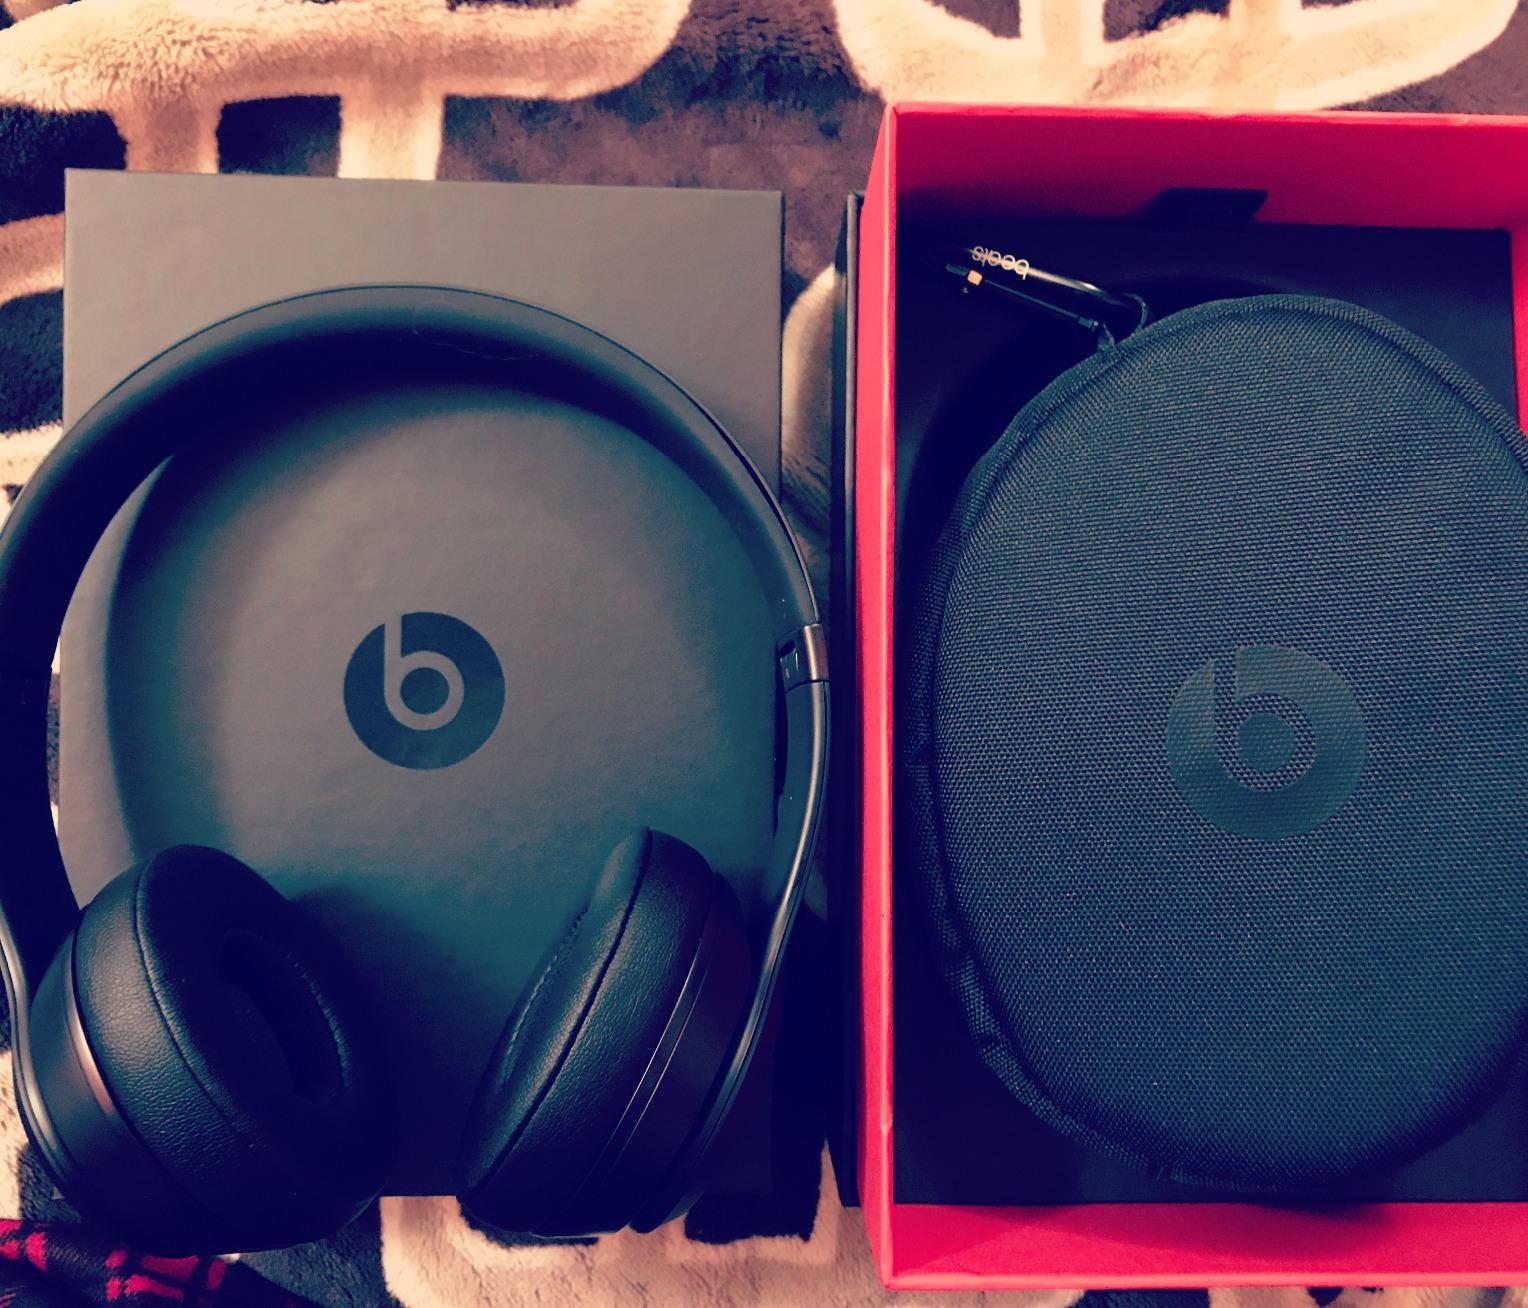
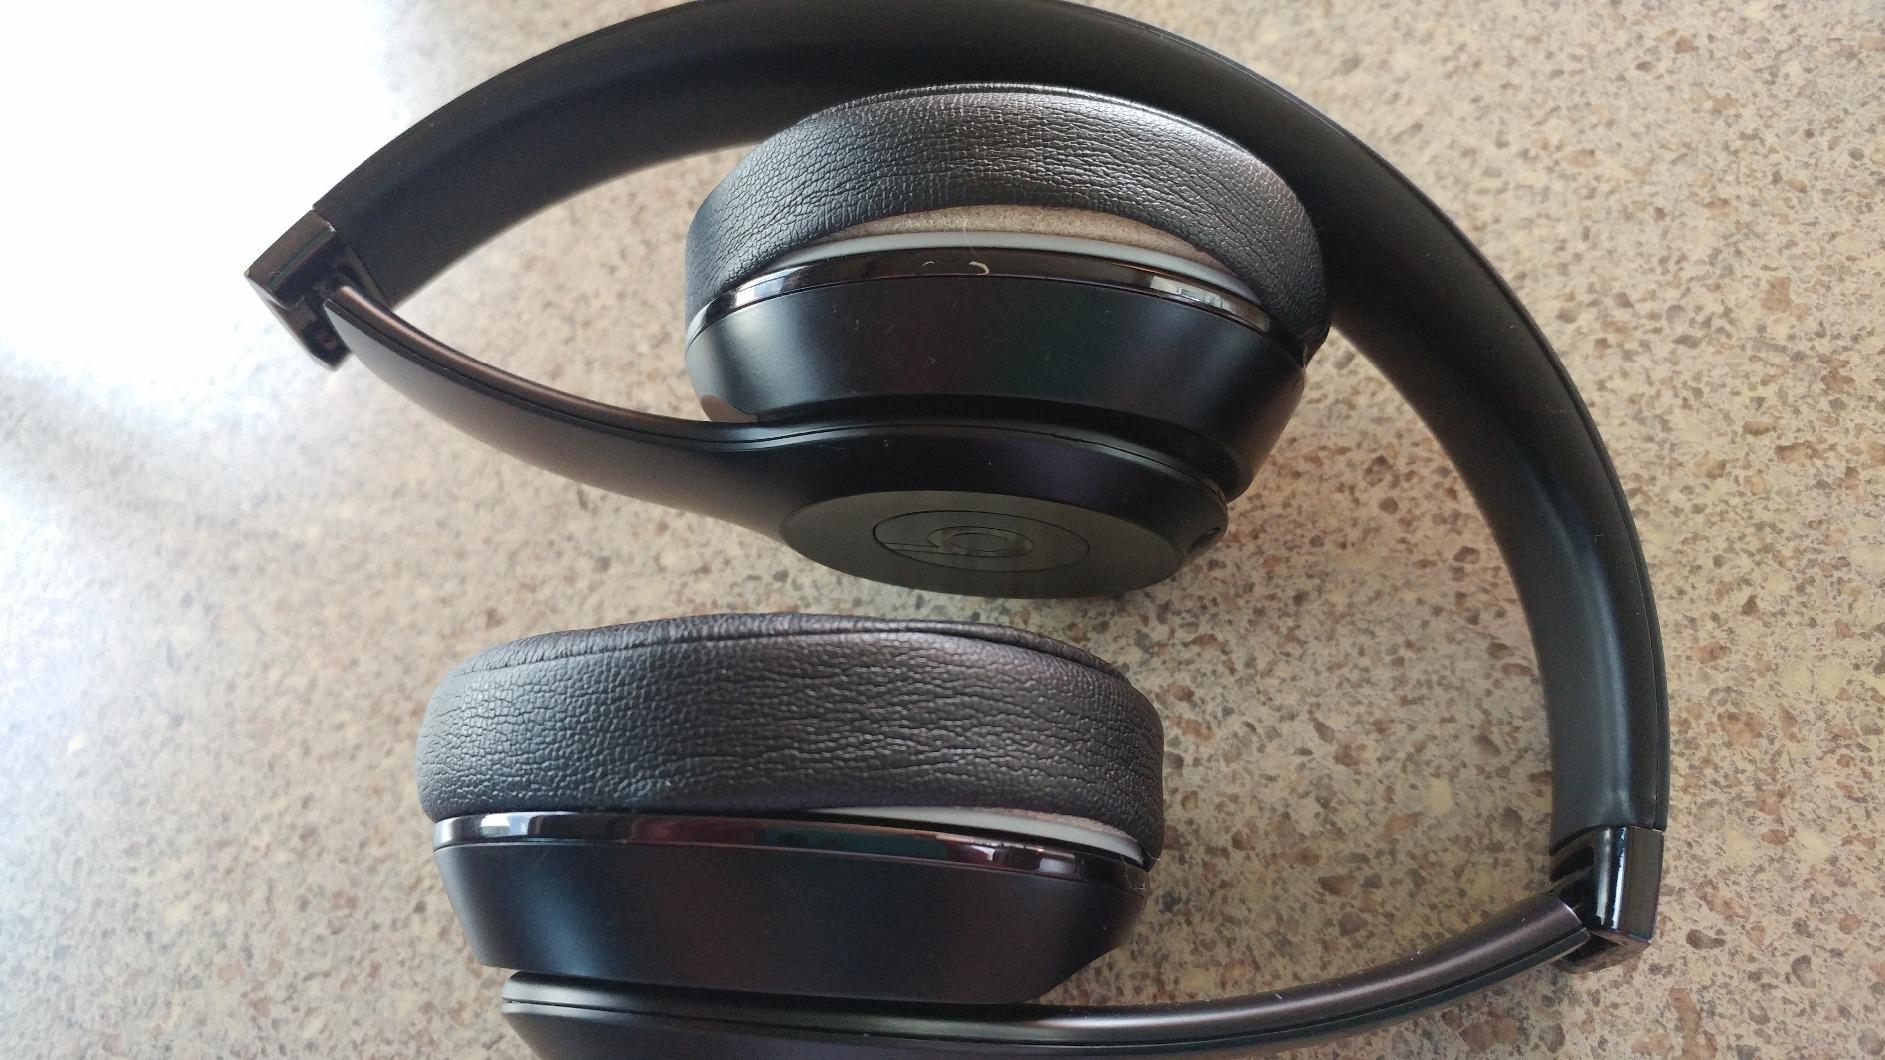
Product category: headphones
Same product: yes